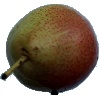
Label: pear_forelle